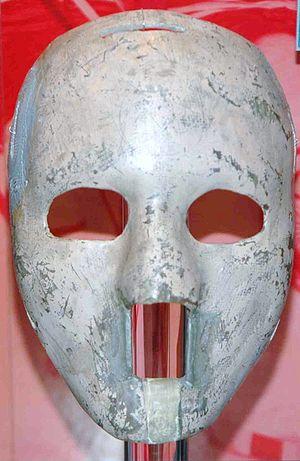
Le masque est le casque porté par le gardien de but au hockey sur glace afin de protéger sa tête contre les blessures. Jacques Plante fut le premier à avoir développé et utilisé un masque de manière régulière en 1959. Il était constitué de fibres de verre correspondant aux contours de son visage. Le masque évolua plus tard en une combinaison casque/grille, puis en un masque complet. Ce dernier est le modèle le plus populaire car il est plus sûr.
Joseph Jacques Omer Plante est un joueur canadien de hockey sur glace.
Cet article traite des événements qui se sont produits durant l'année 1959 au Canada.